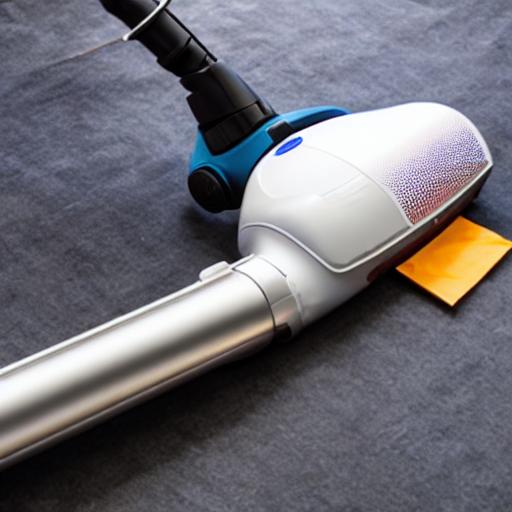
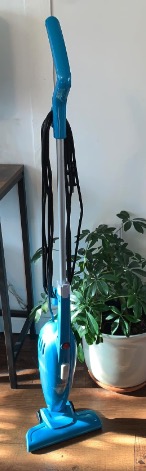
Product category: items_vacuum
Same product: no